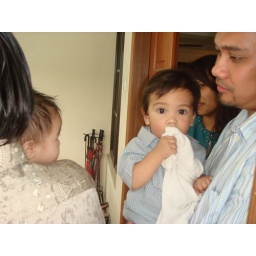
Amir reminds me of the boy in the Comic Strip Snoopy. He is always with the blanket. cute in'nit'....